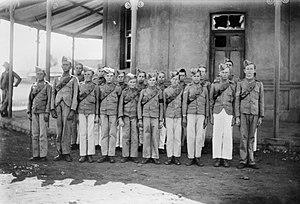
Le siège de Mafeking par 3 000 soldats boers du 13 octobre 1899 au 17 mai 1900 fut un des épisodes de la Deuxième Guerre des Boers.